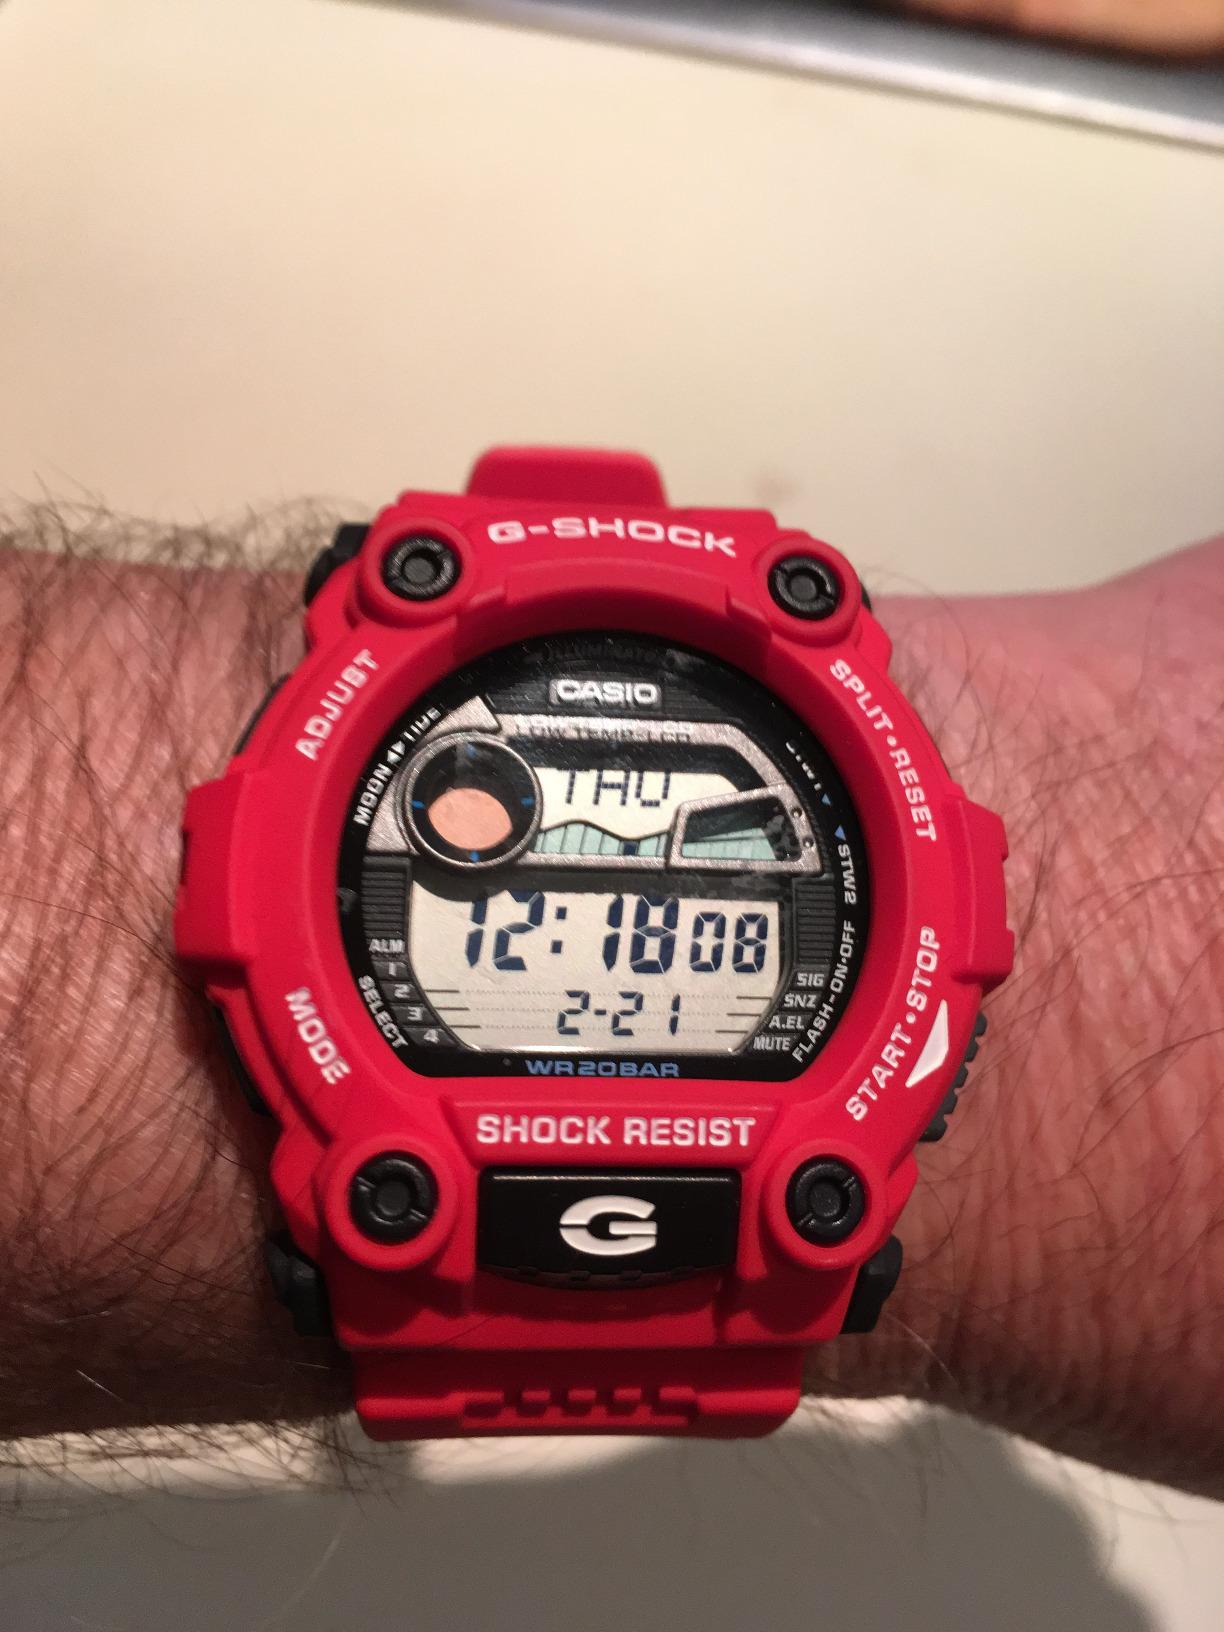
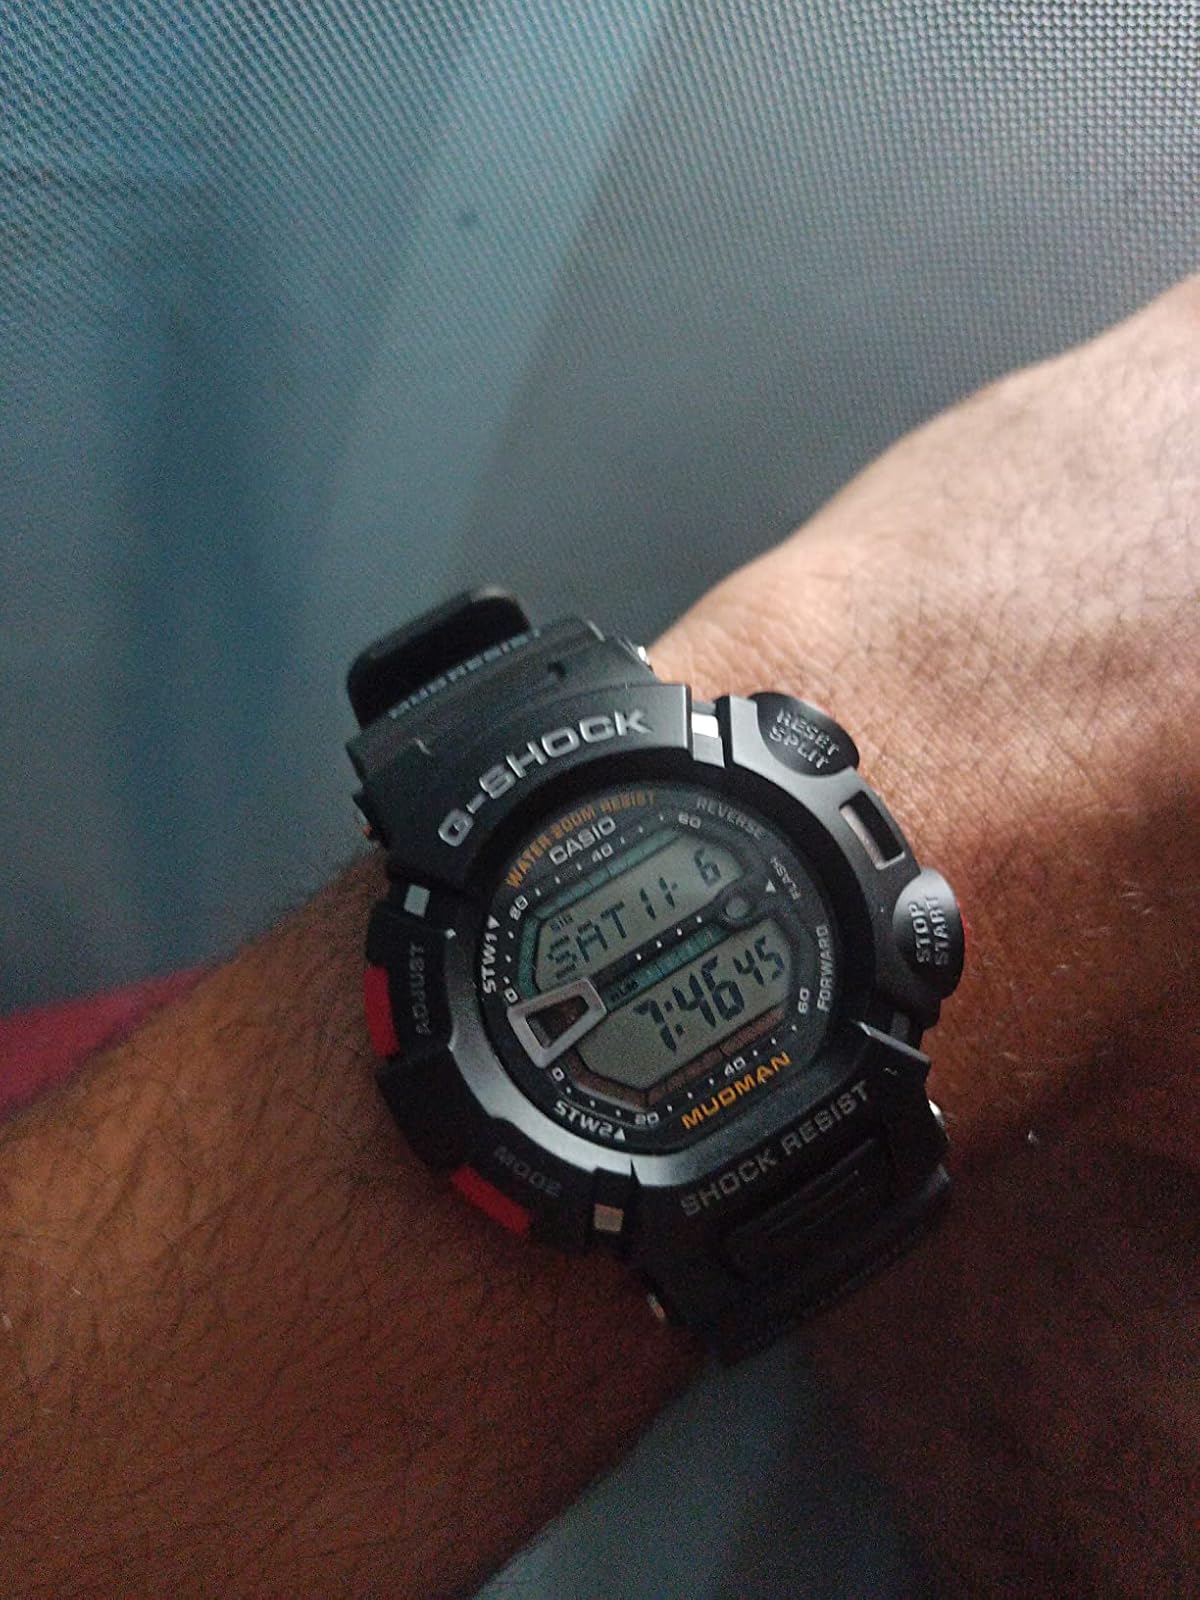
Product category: accessories_watch
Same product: no